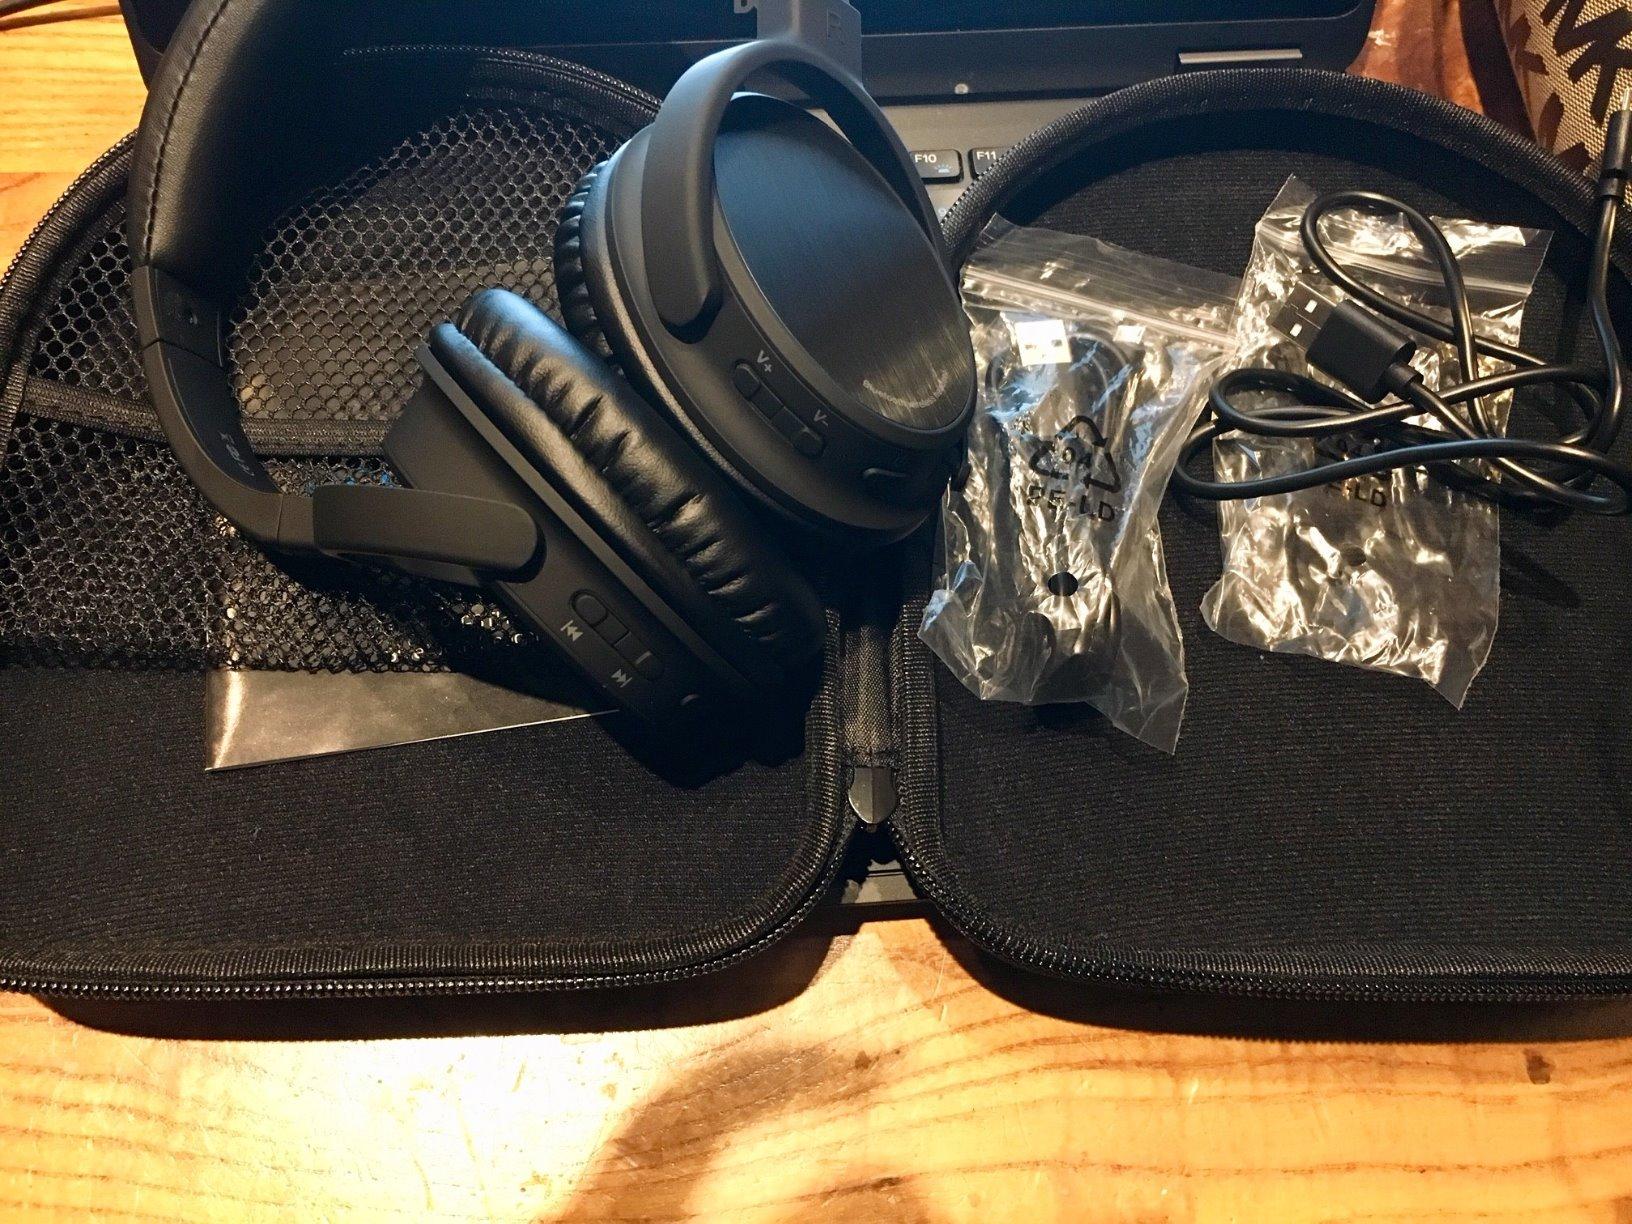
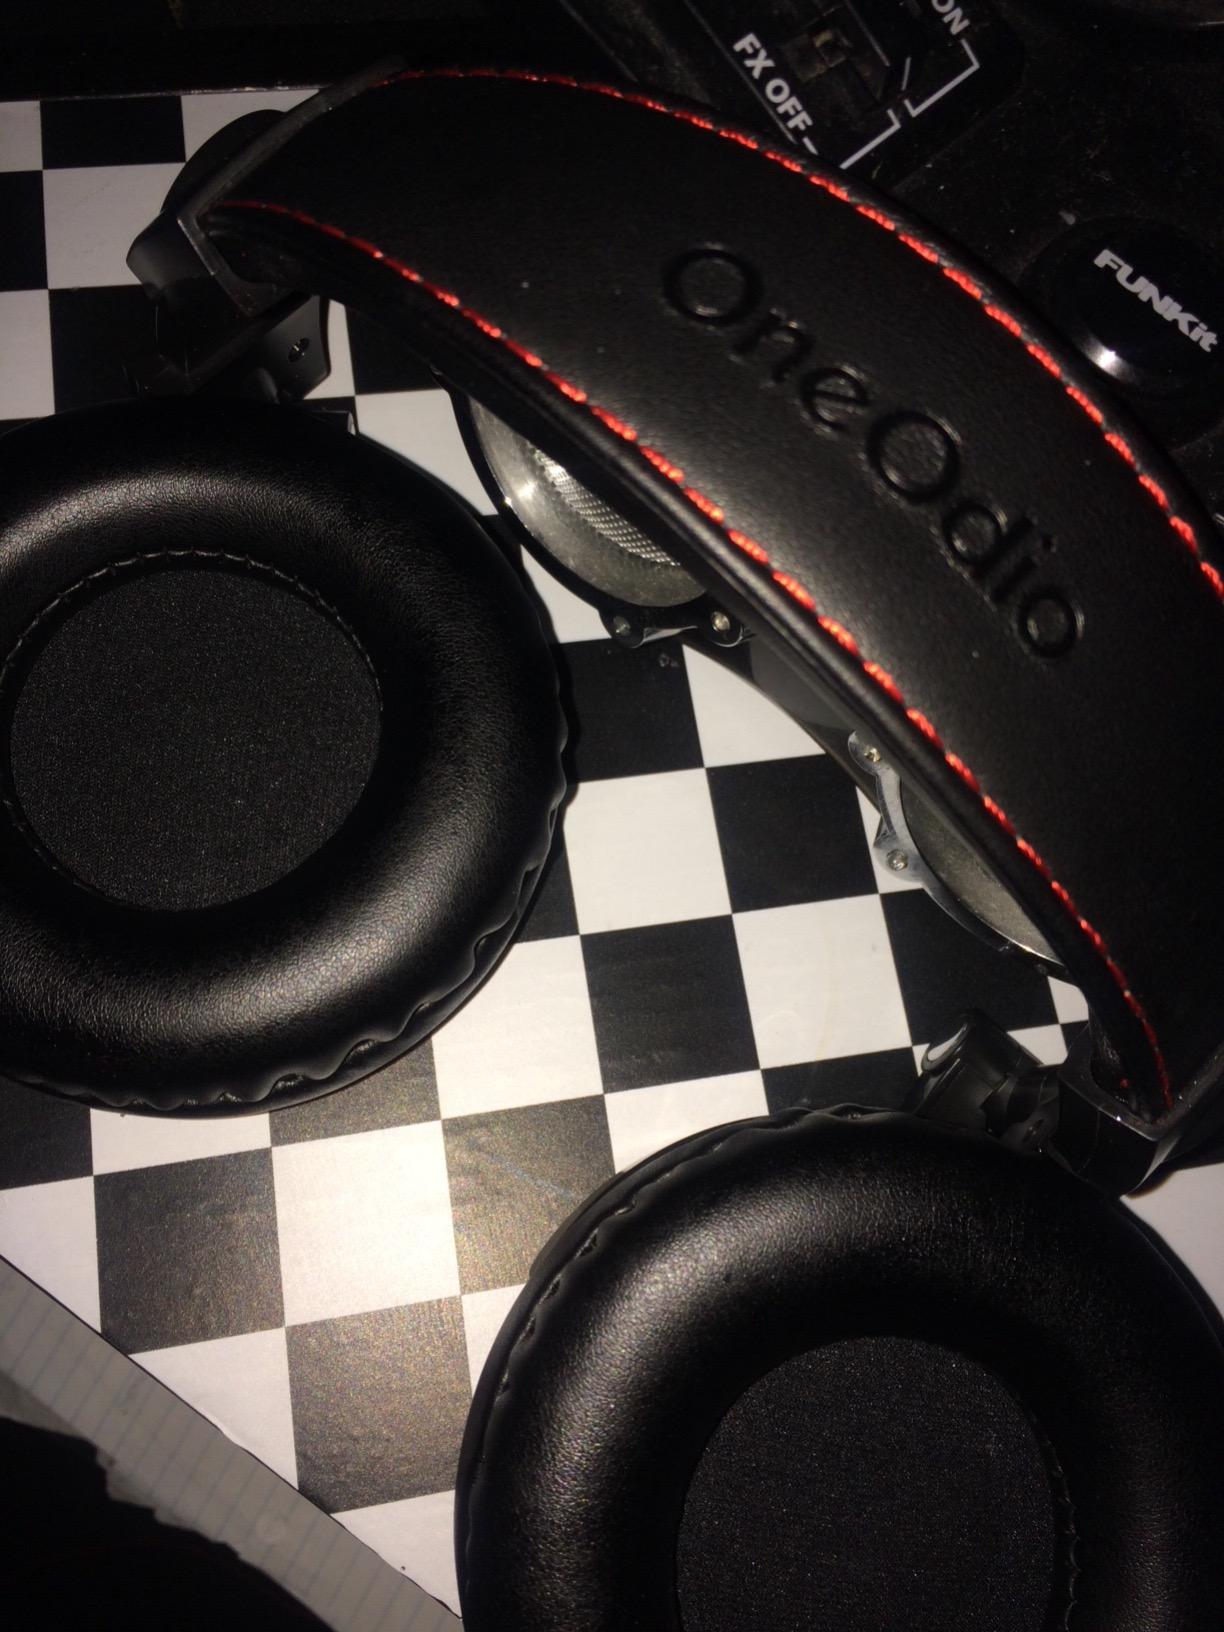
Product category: headphones
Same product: no